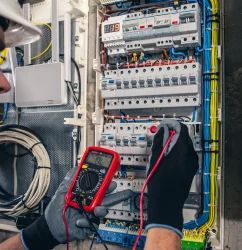
Label: Electrical_Wiring_Services